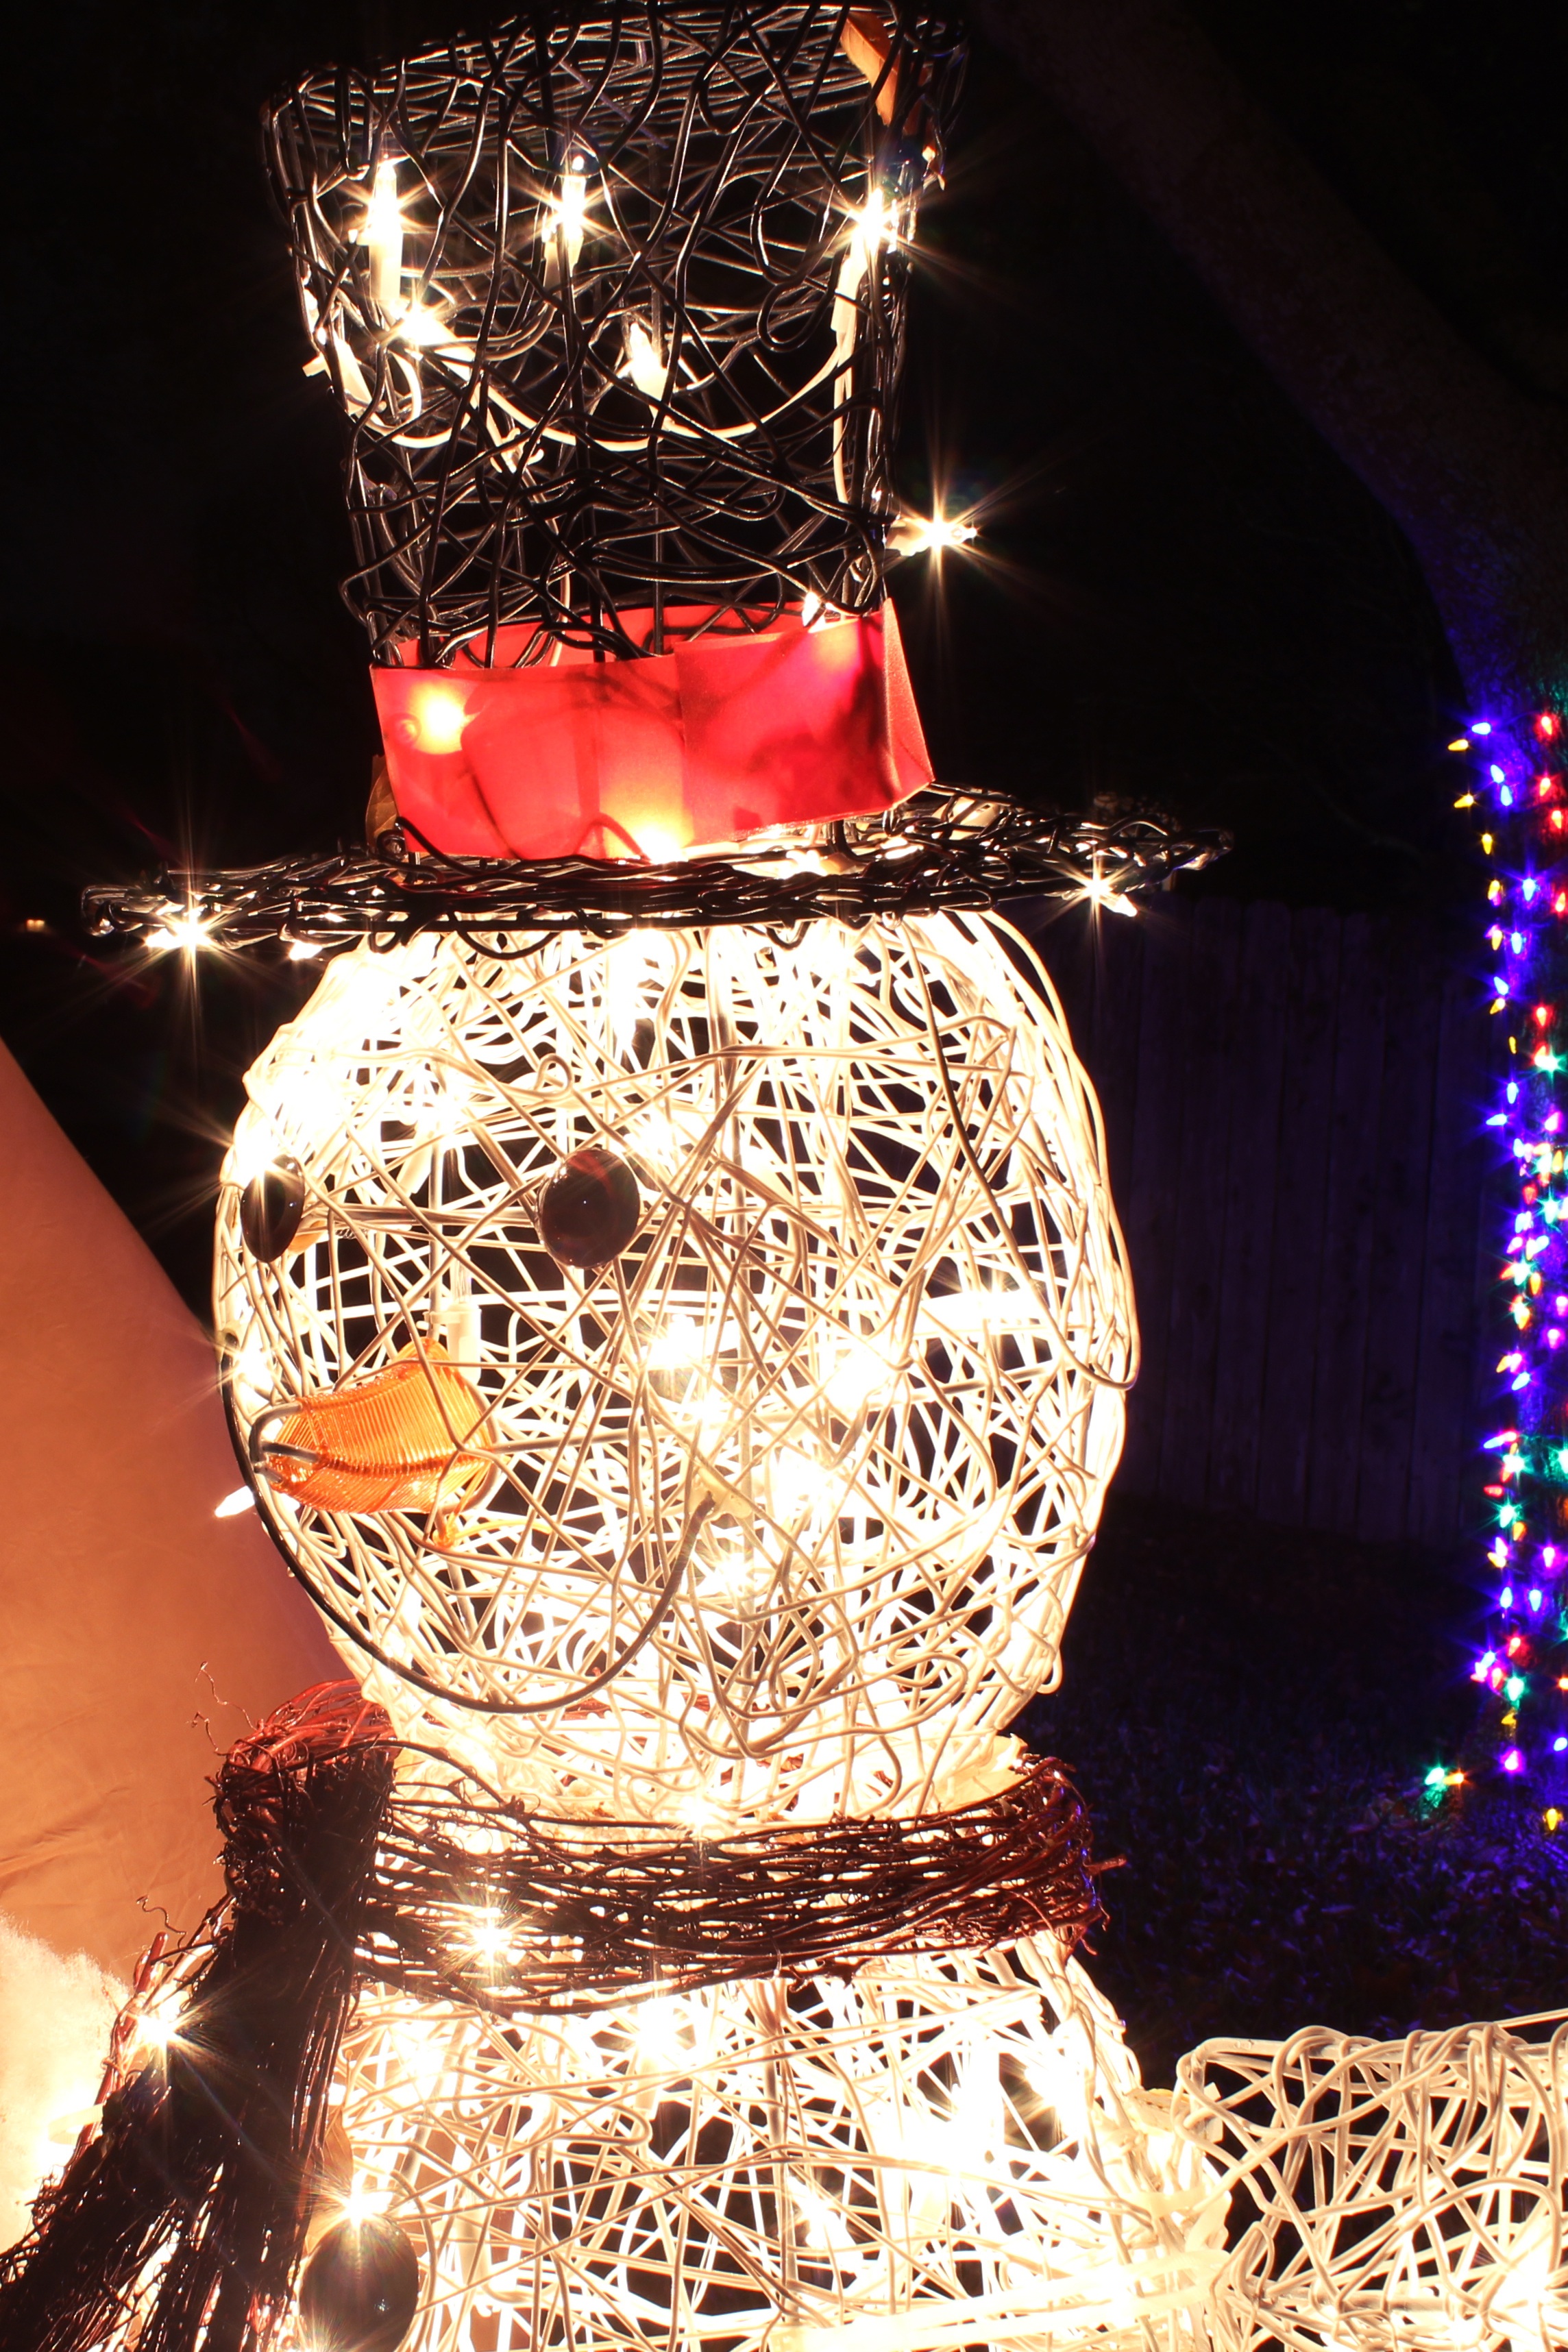
winter, cute, holiday, christmas, lighting, christmas tree, christmas decoration, lights, snowman, december, shiny, xmas, christmas lights